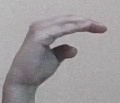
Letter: jeem